Ed Mann

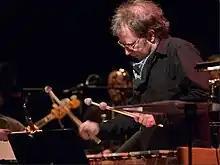
Mann in 2007

Edward L. Mann (January 14, 1955 – May 31, 2024) was an American musician best known for his mallet percussion performances onstage with Frank Zappa's ensemble from 1977 to 1988, and his appearances on over 30 of Zappa's albums, both studio recordings and with Zappa's band live. Mann also released a number of CDs as a bandleader and composer.